List of Bolton Wanderers F.C. records and statistics

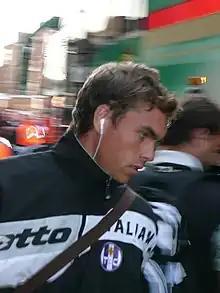
Bolton's record signing Johan Elmander.

Bolton Wanderers's record signing is Johan Elmander, who signed for the club from Toulouse for £8.2 million in June 2008. The transfer also included Daniel Braaten, with that reportedly making the transfer worth 11m. This beat the previous record of £8.0 million, which the club paid Fenerbahce for Nicolas Anelka in 2006.